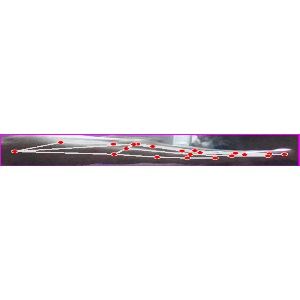
अक्षर: ज